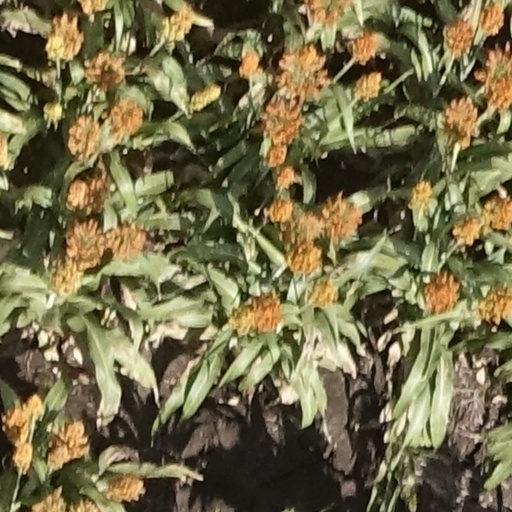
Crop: sorghum